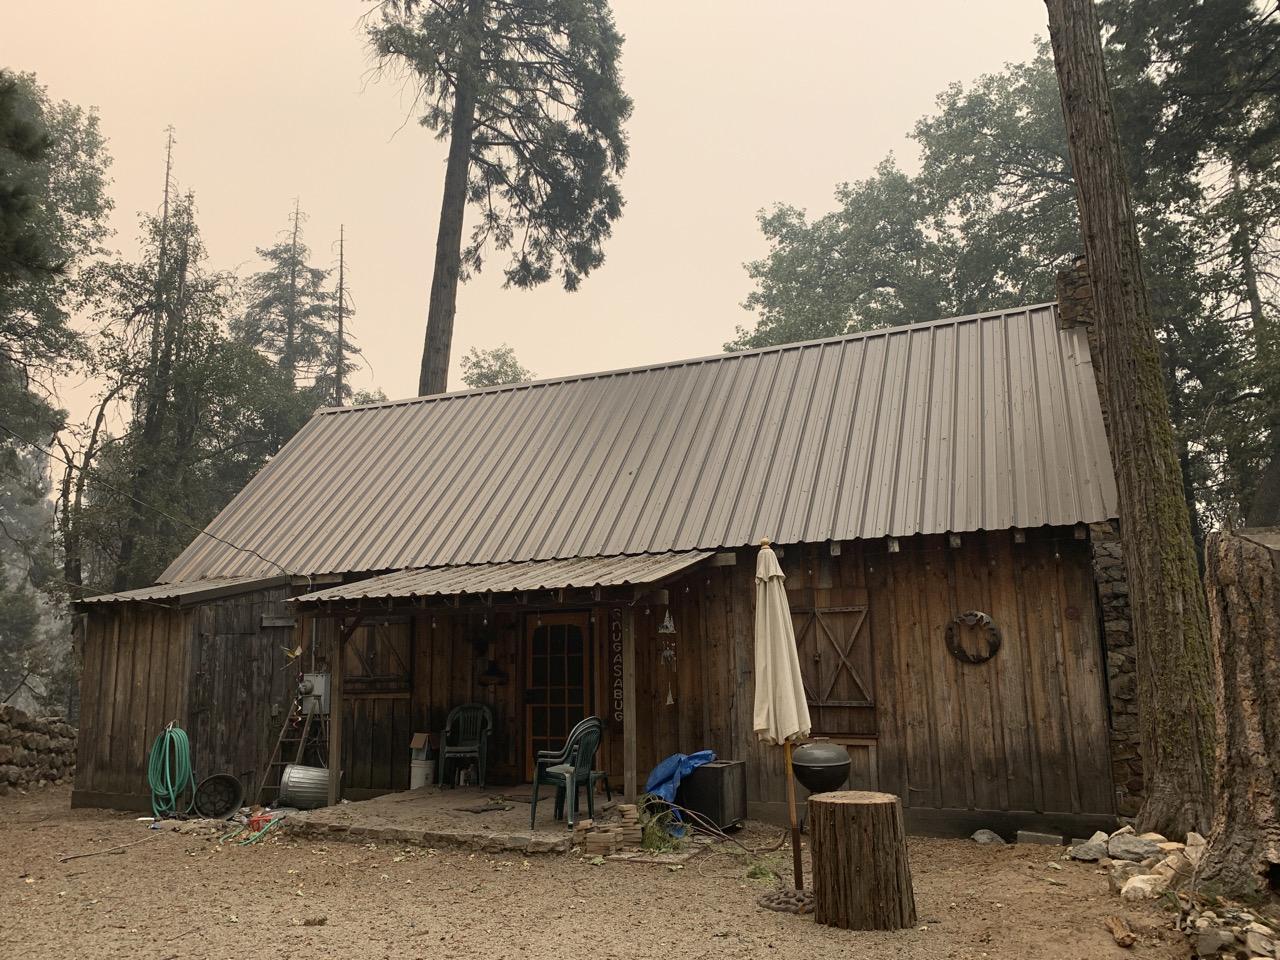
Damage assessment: no_damage